Andy Adams (writer)

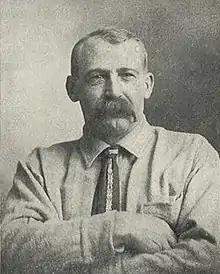
Andy Adams,

Andy Adams (May 3, 1859 – September 26, 1935) was an American writer of Western fiction.